Sportivo Palermo

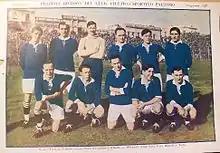
Sportivo Palermo squad in 1927

Sportivo's best campaign in Primera was in 1922 when finishing in second place after champion Huracán. The squad won 11 matches with only 2 losses, also achieving a great 3–2 victory over Boca Juniors.